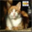
Label: cat